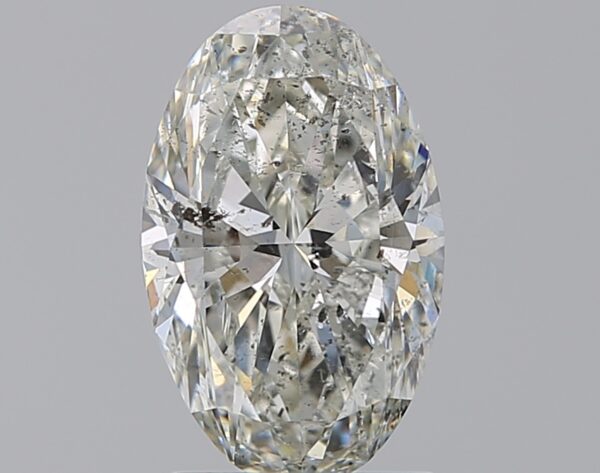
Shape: oval
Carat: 1.5
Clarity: SI2
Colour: I
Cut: EX
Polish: EX
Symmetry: EX
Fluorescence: N
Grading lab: IGI
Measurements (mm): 9.68 x 6.1 x 3.76